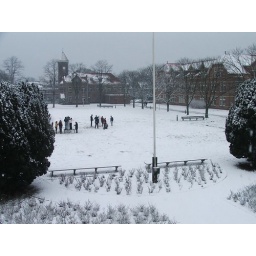
With the clock tower and Newton (my dorm) in the background. Credit: Dia